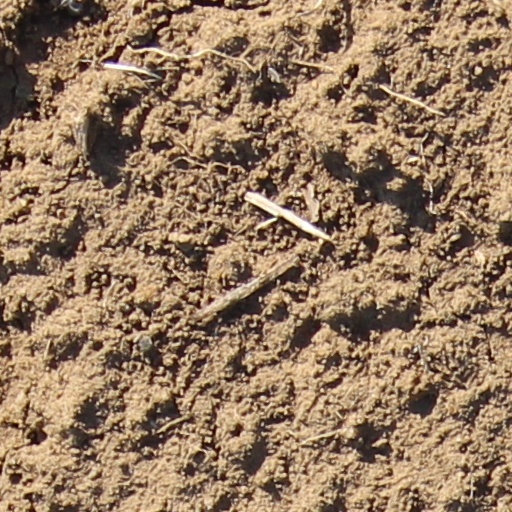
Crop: wheat